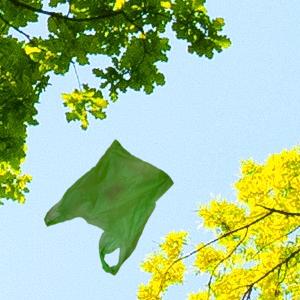
Label: plasticbags